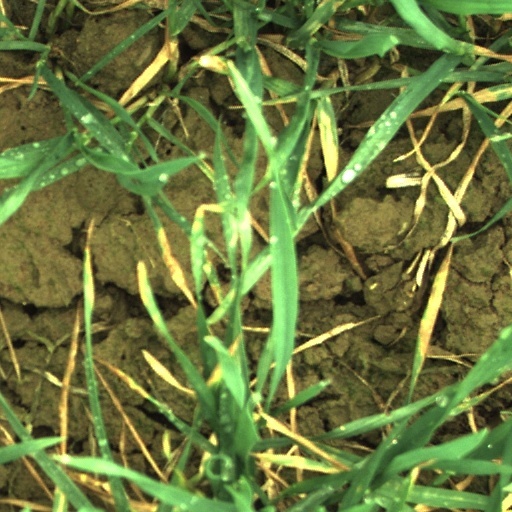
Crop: wheat